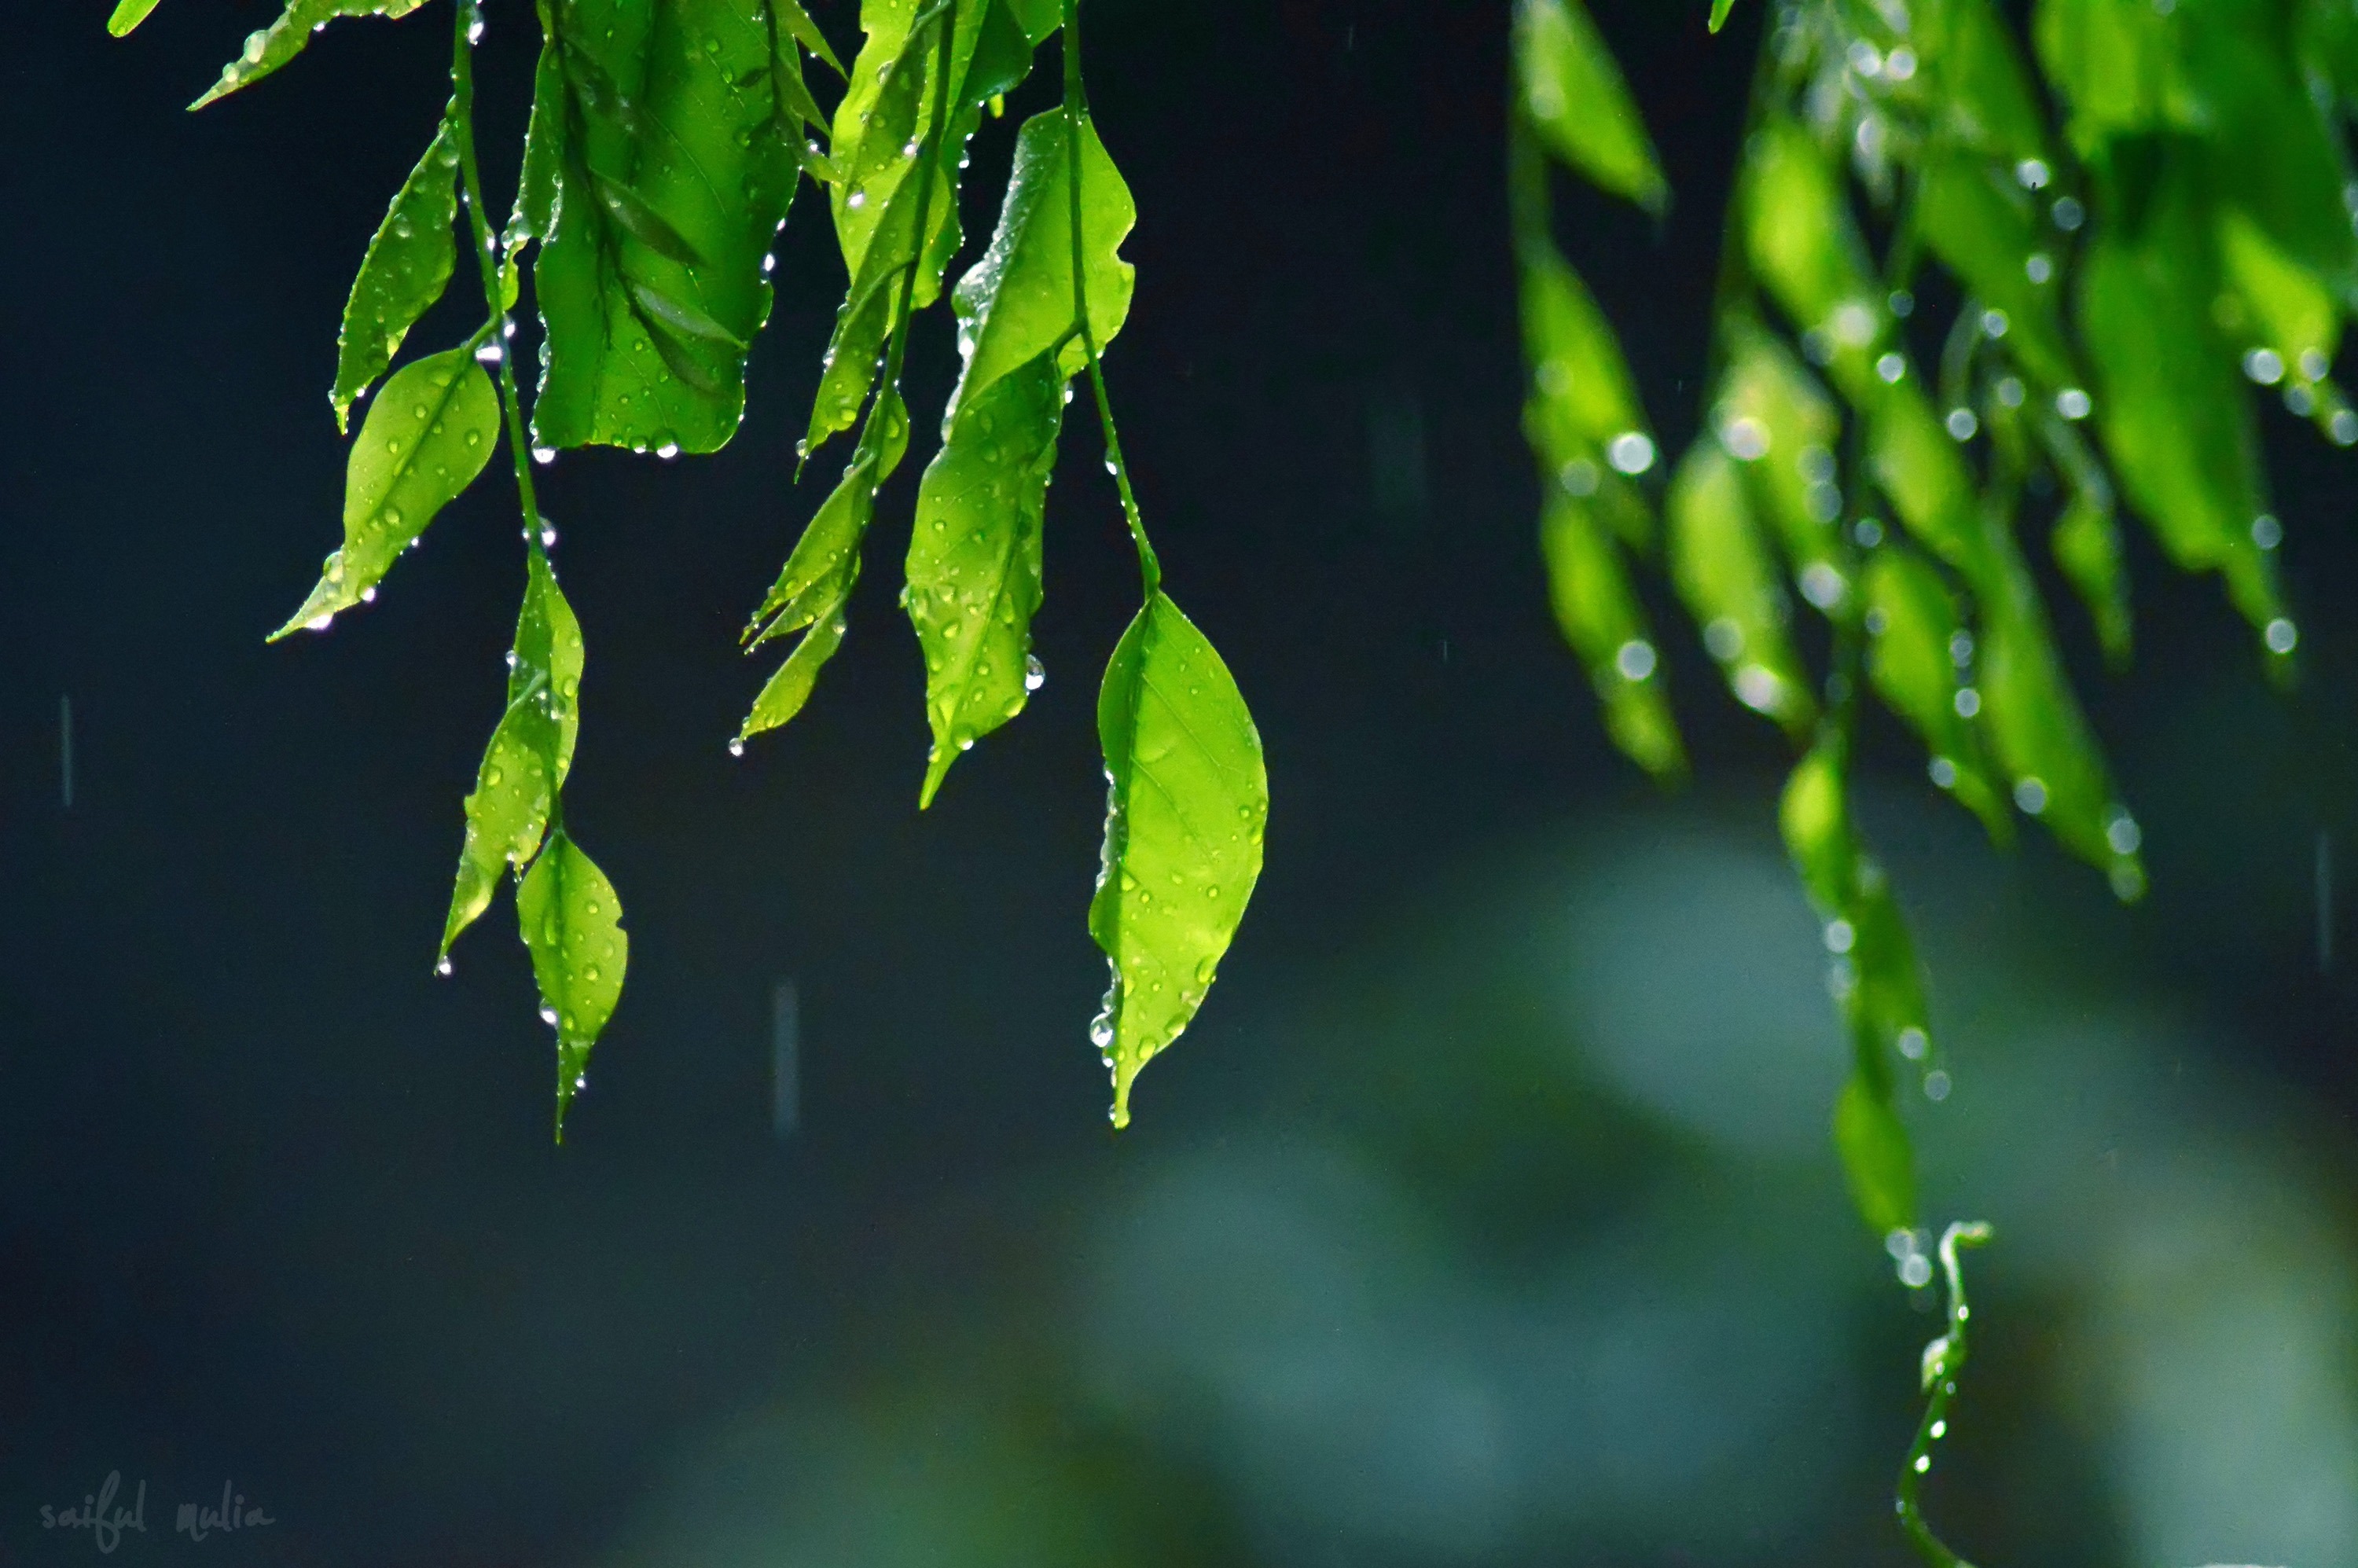
tree, water, nature, grass, branch, drop, dew, light, plant, sunlight, leaf, flower, wet, environment, foliage, green, herb, natural, botany, agriculture, flora, botanical, outdoors, vegetation, horticulture, organic, macro photography, drops plant leaves, plant stem, woody plant, land plant